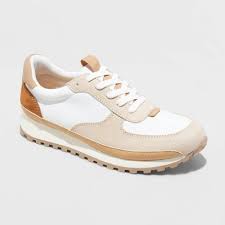
Label: Sneaker